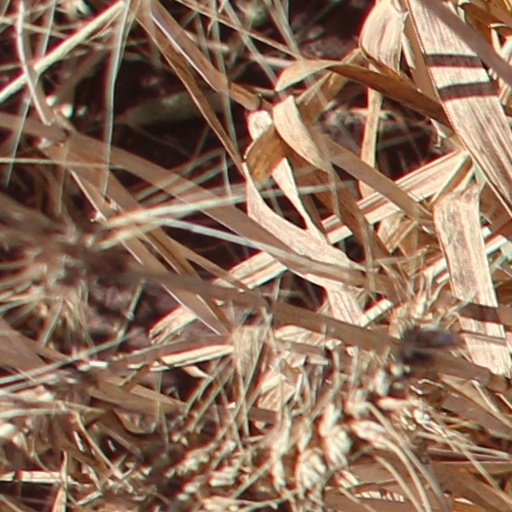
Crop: wheat